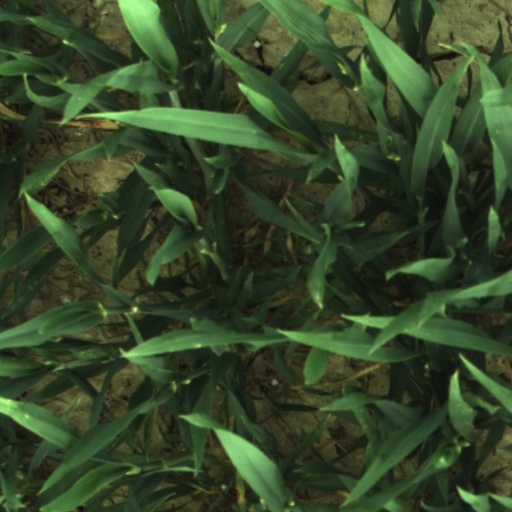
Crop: wheat